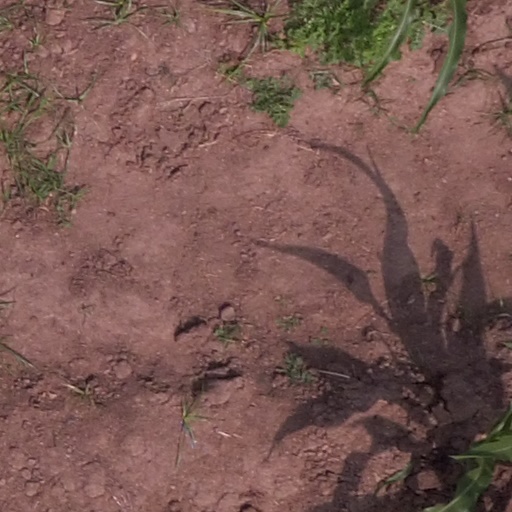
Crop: maize; corn